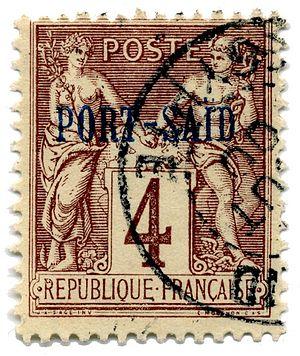
Les Bureaux de poste français en Égypte faisaient partie d'un ensemble de bureaux de poste qui étaient gérés en Égypte par des puissances étrangères au XIXᵉ siècle et pendant la première moitié du XXᵉ siècle.